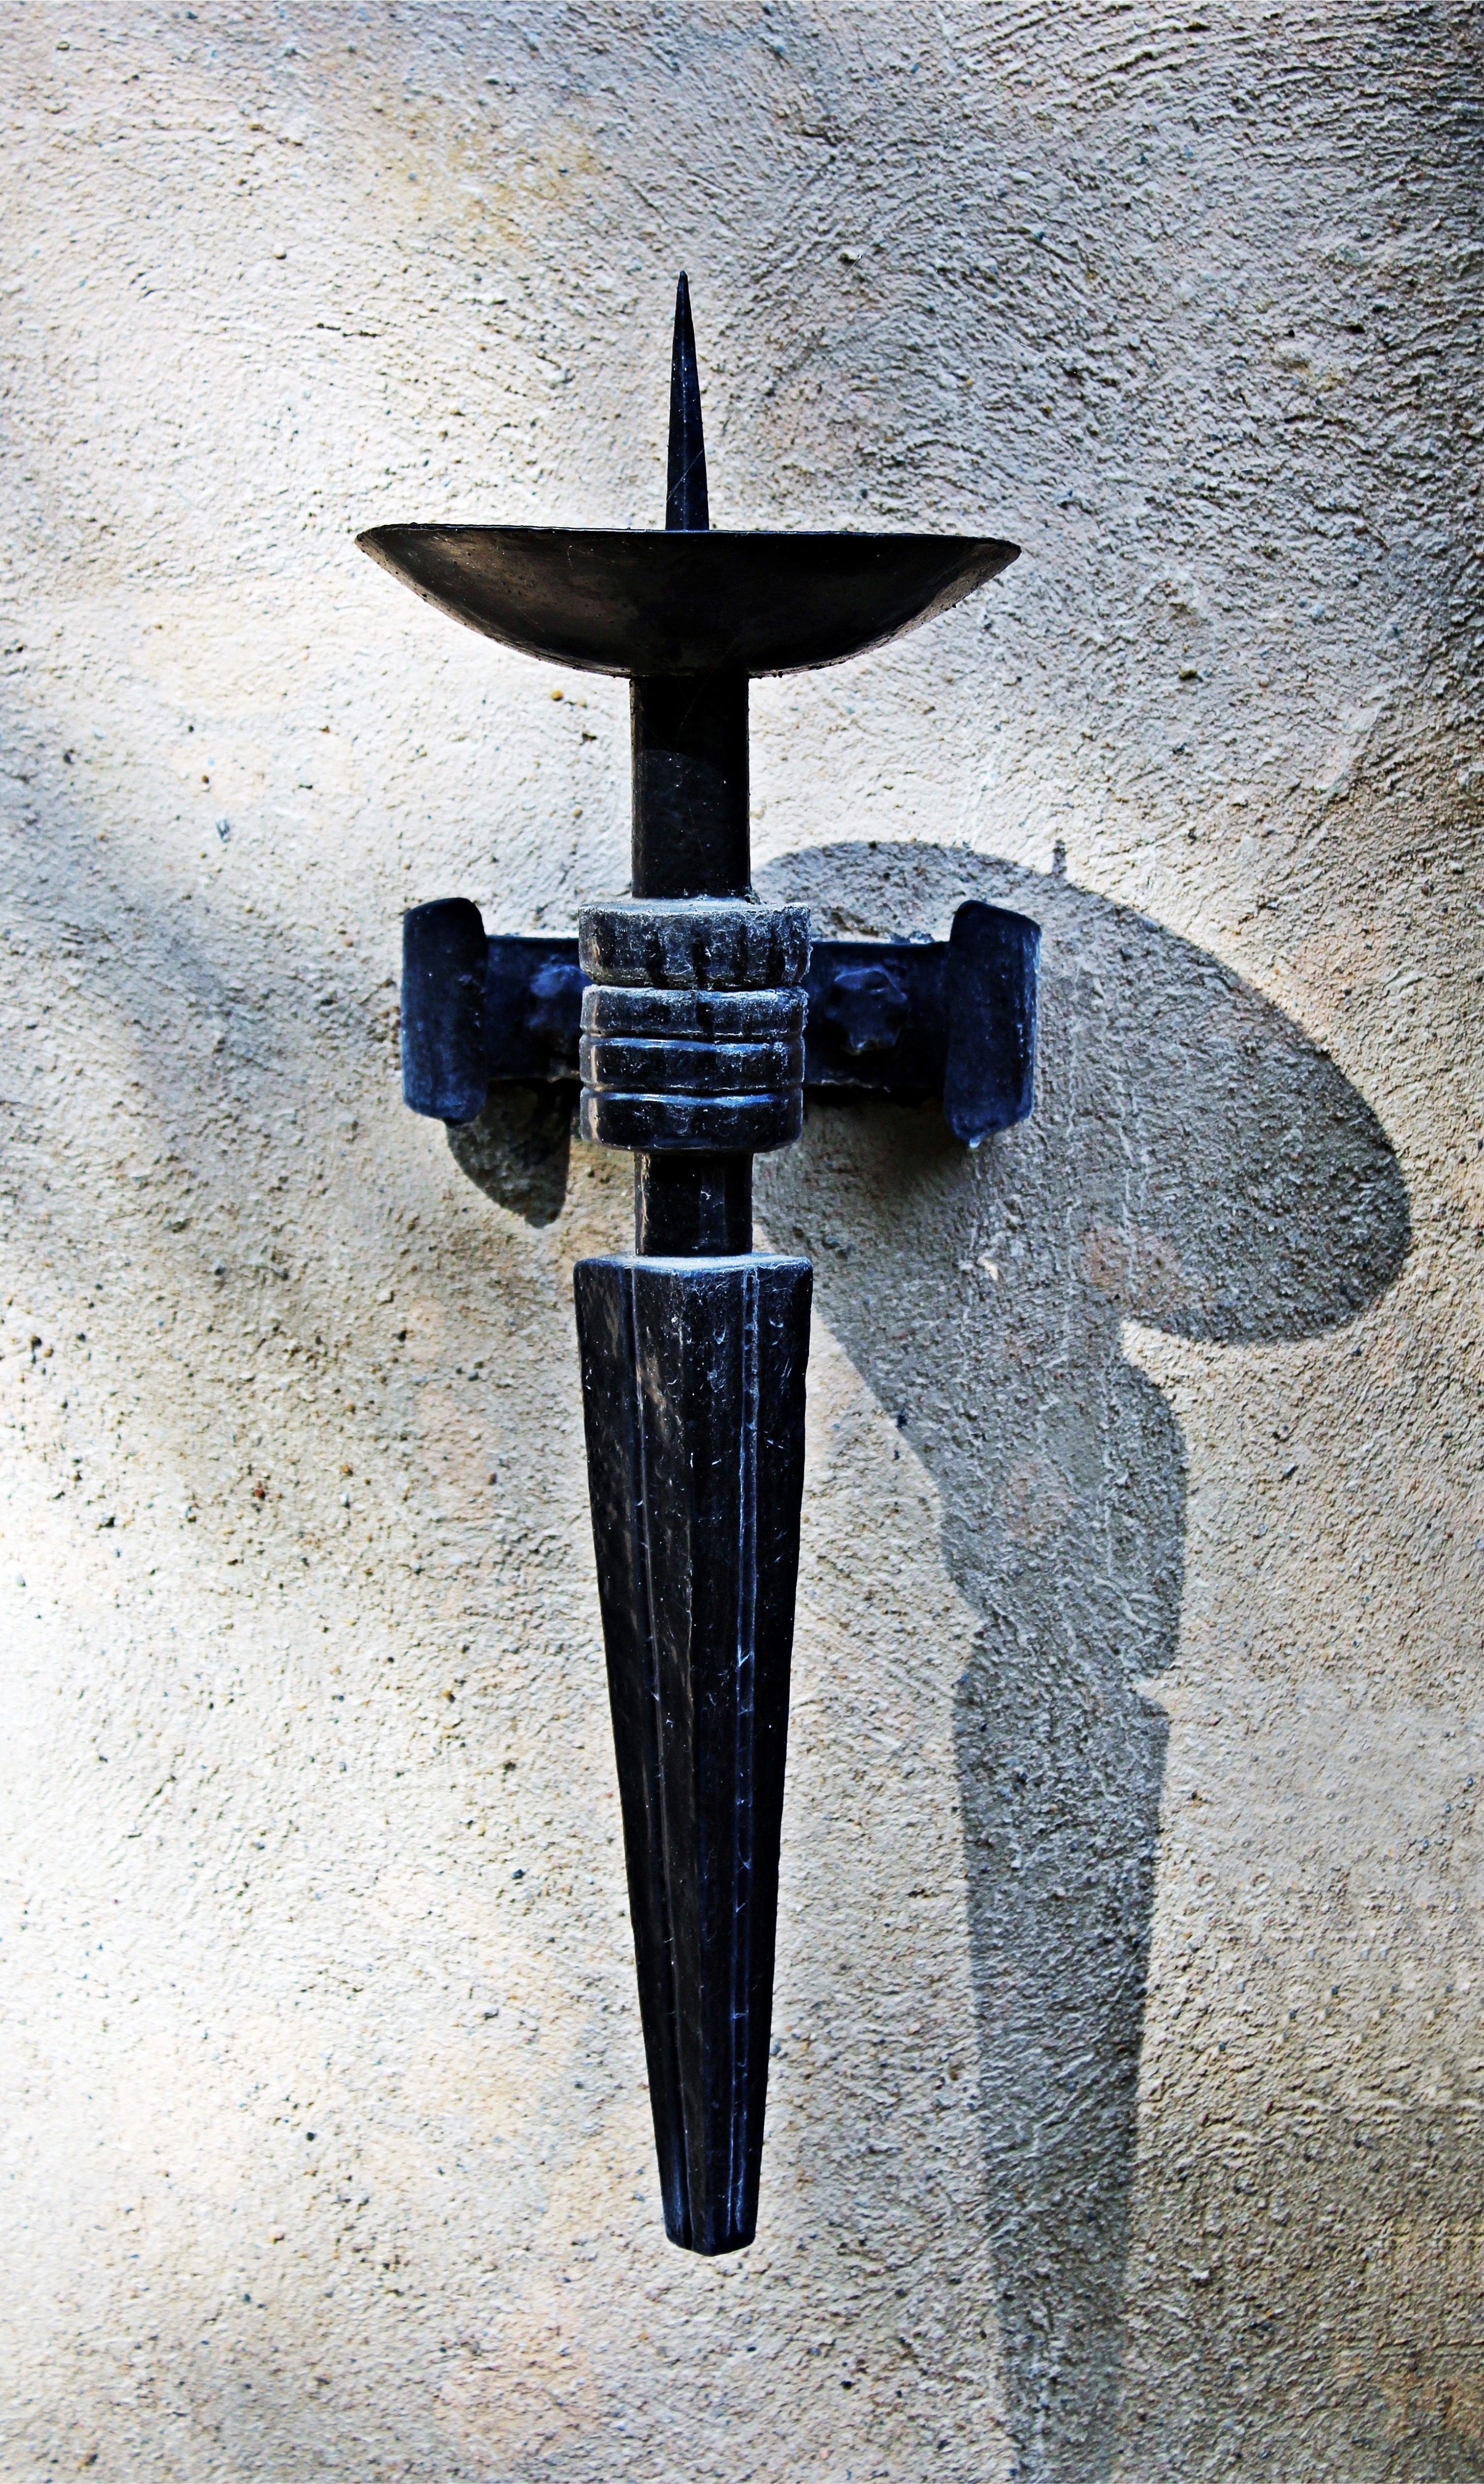
wing, wheel, symbol, metal, nostalgia, cross, weapon, sculpture, art, decorative, iron, wrought iron, blacksmithing, wall candle holder